Bakewell pudding

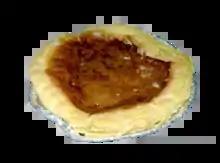
A Bakewell pudding

Bakewell pudding is an English dessert consisting of a flaky pastry base with a layer of sieved jam topped with a filling made of egg and almond paste.